Balarama Krishnulu

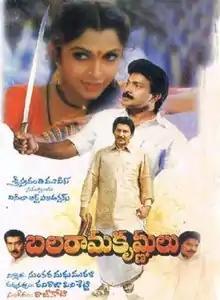
Theatrical release poster

Balarama Krishnulu is a 1992 Telugu-language drama film directed by Ravi Raja Pinisetty, who also wrote the screenplay. The film stars Sobhan Babu, Rajasekhar, Jagapathi Babu and Ramya Krishna. The film is a remake of the Tamil movie "Cheran Pandiyan" (1991). It was a box office success.